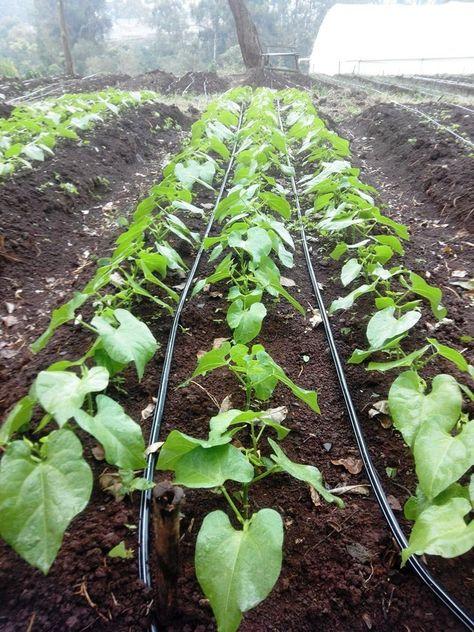
Mimea michanga iliyopangwa kwa mistari nadhifu kwenye shamba lililotayarishwa vizuri. Kila mstari una mifumo ya umwagiliaji wa matone unaosaidia mimea kupata maji  kidogokidogo, kwa wakati sahihi bila kupoteza maji mengi.